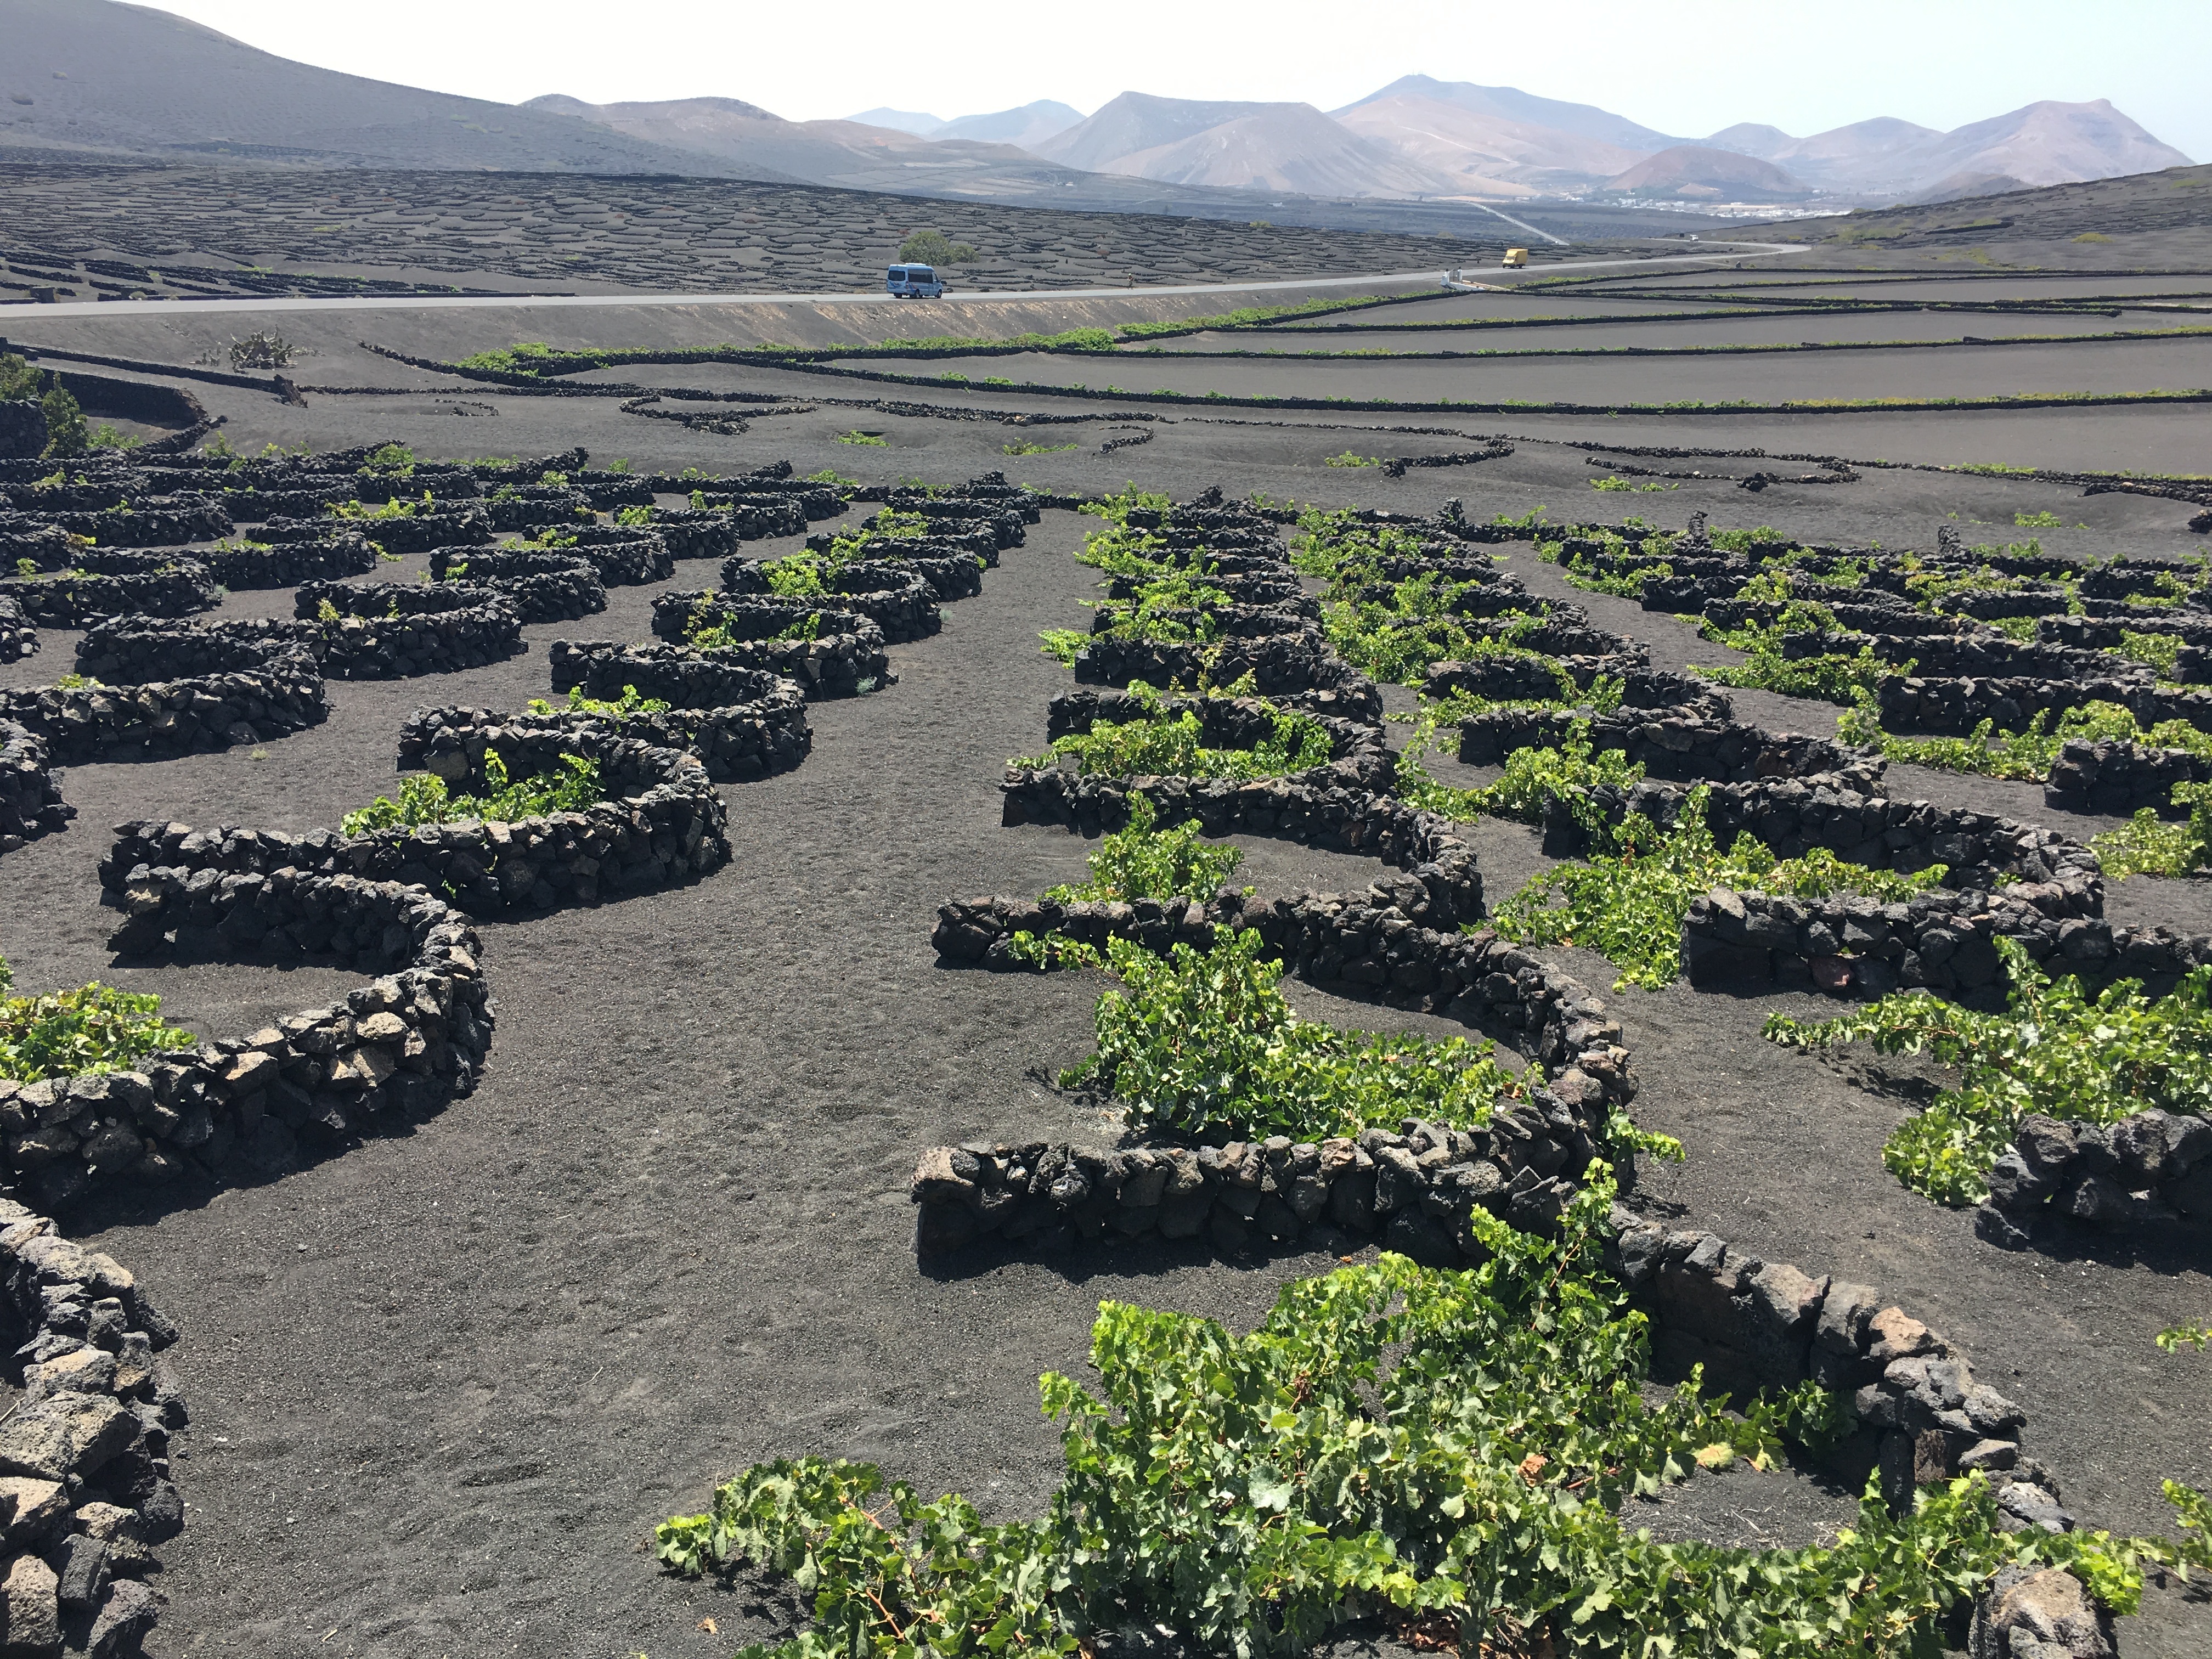
landscape, nature, rock, mountain, vineyard, field, hill, flower, valley, stone, island, soil, agriculture, plain, spain, plantation, plateau, ecosystem, winery, volcanic, canary islands, rural area, lanzarote, la geria